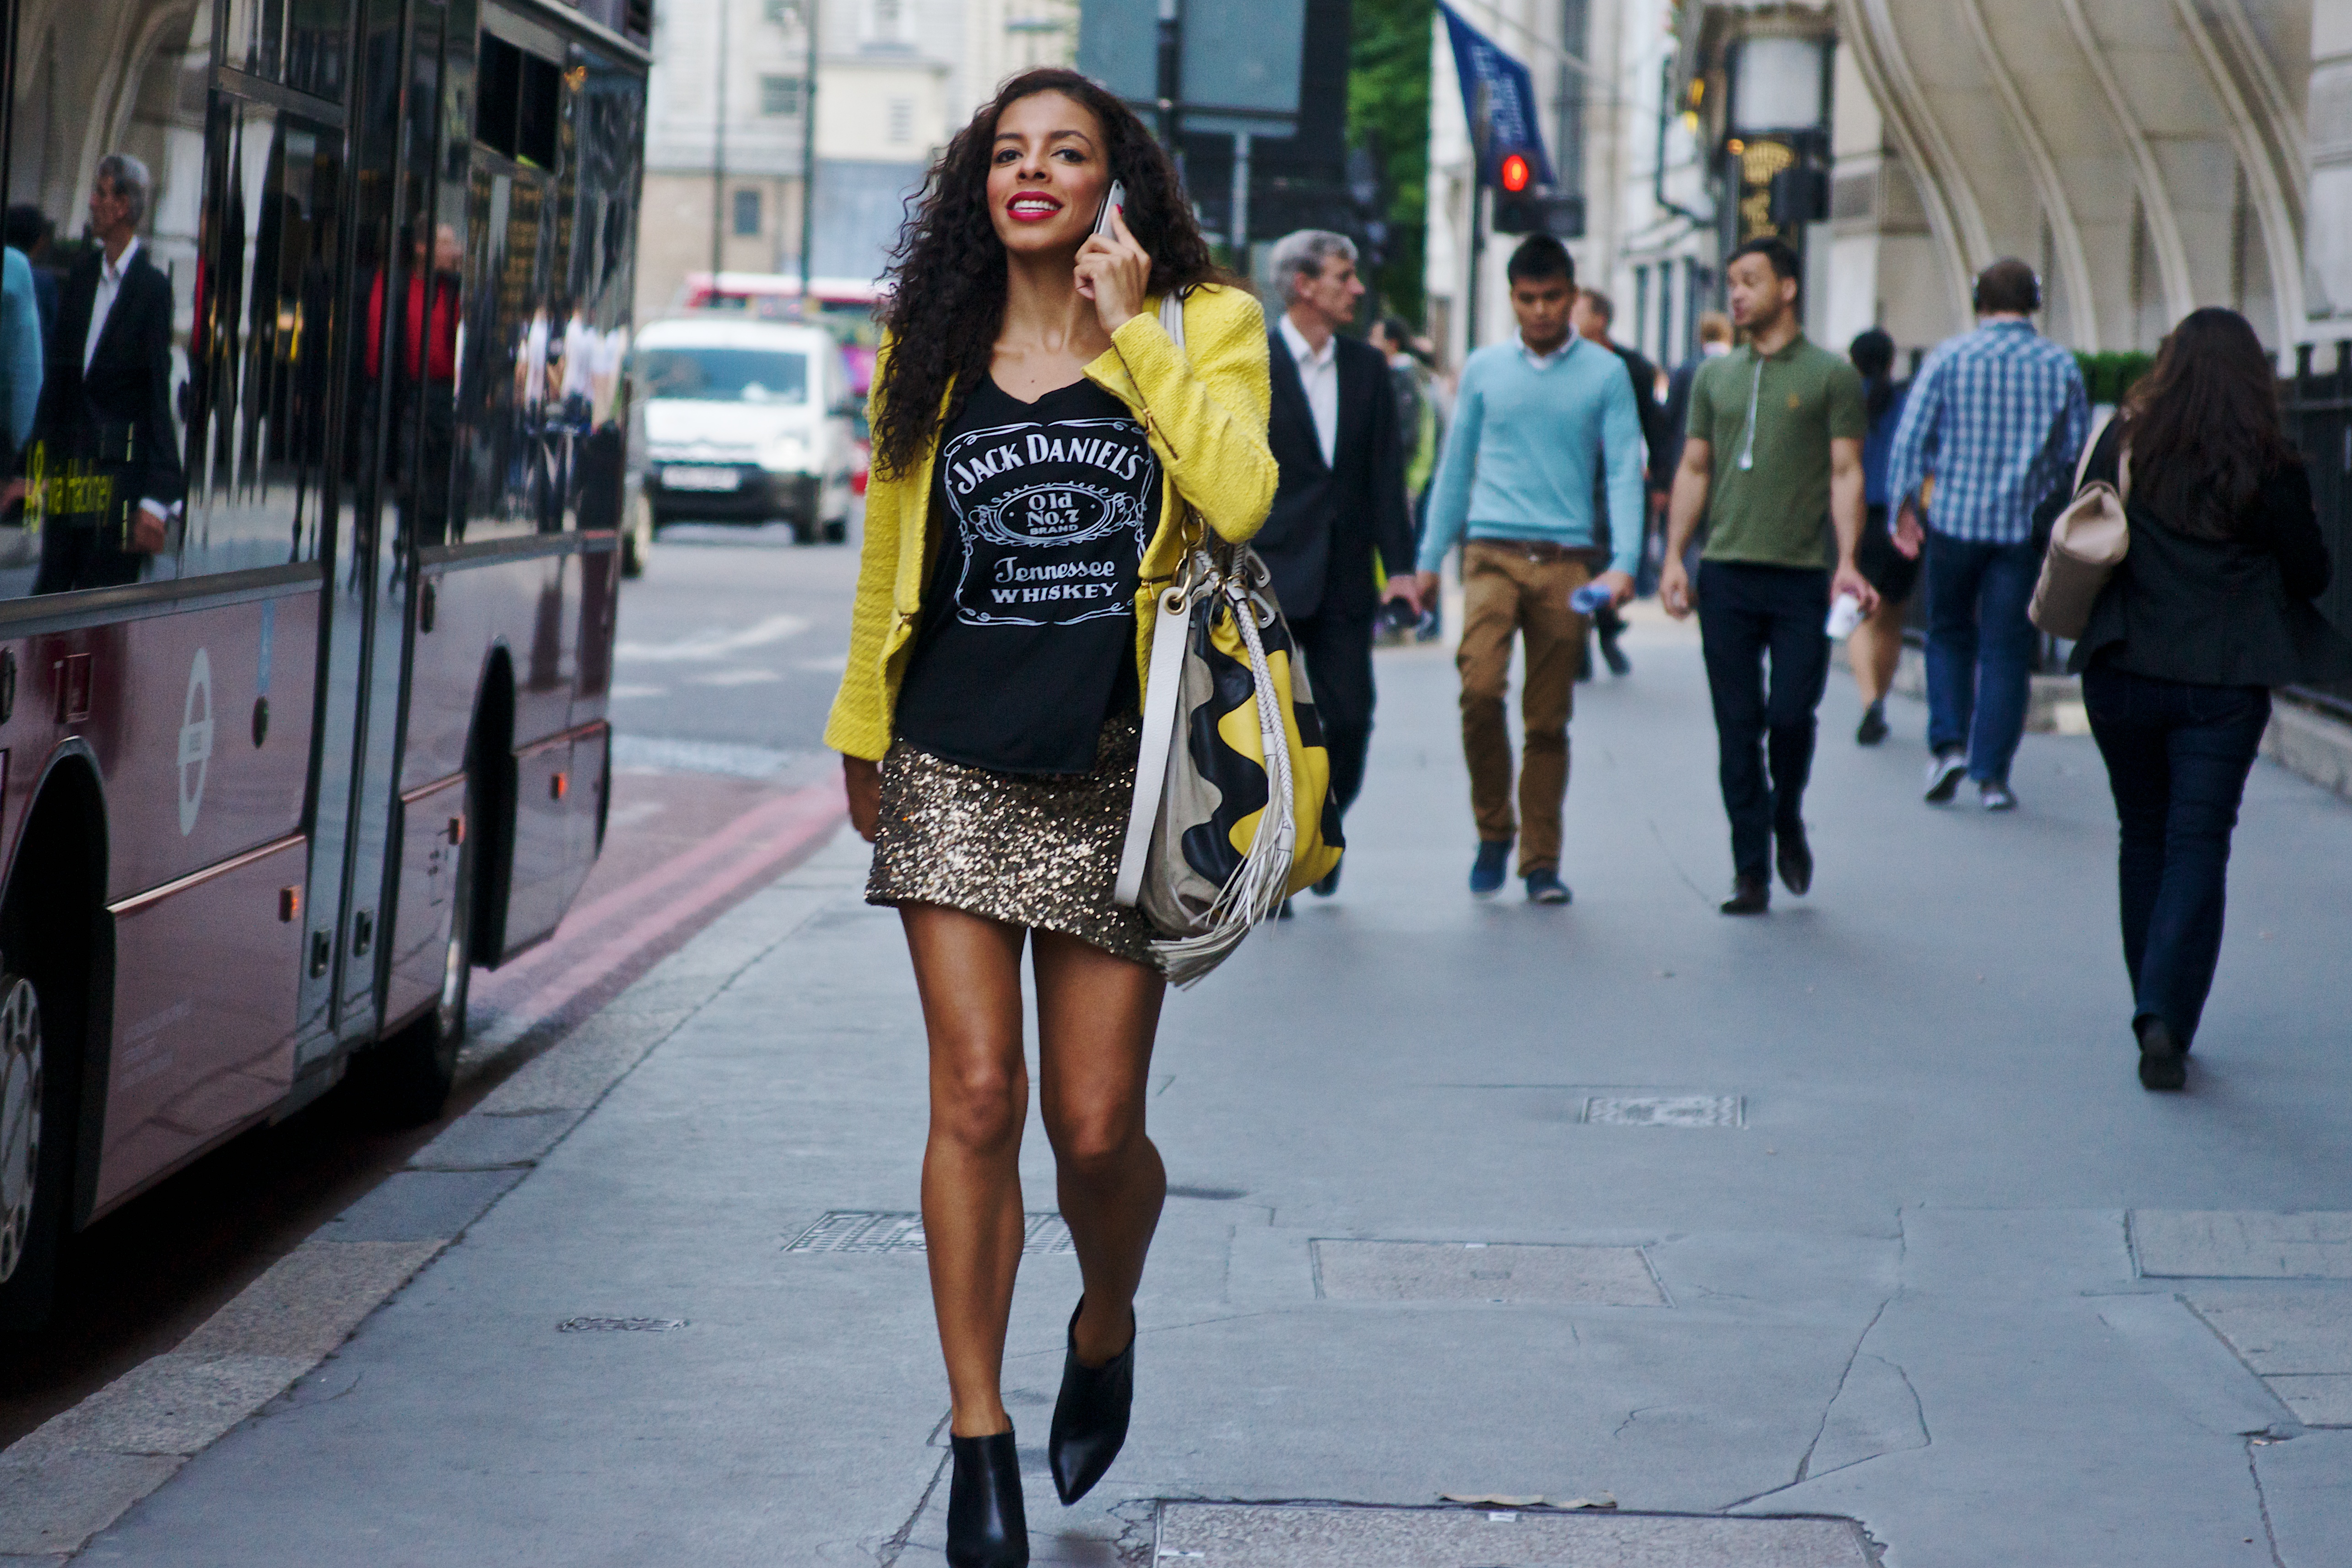
mobile, pedestrian, walking, people, woman, road, street, spring, phone, fashion, streetphotography, london, candid, infrastructure, footwear, snapshot, sony, jackdaniels, a77, jd, calls, onphone